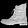
Label: Ankle boot